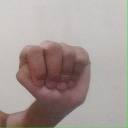
अक्षर: ठ